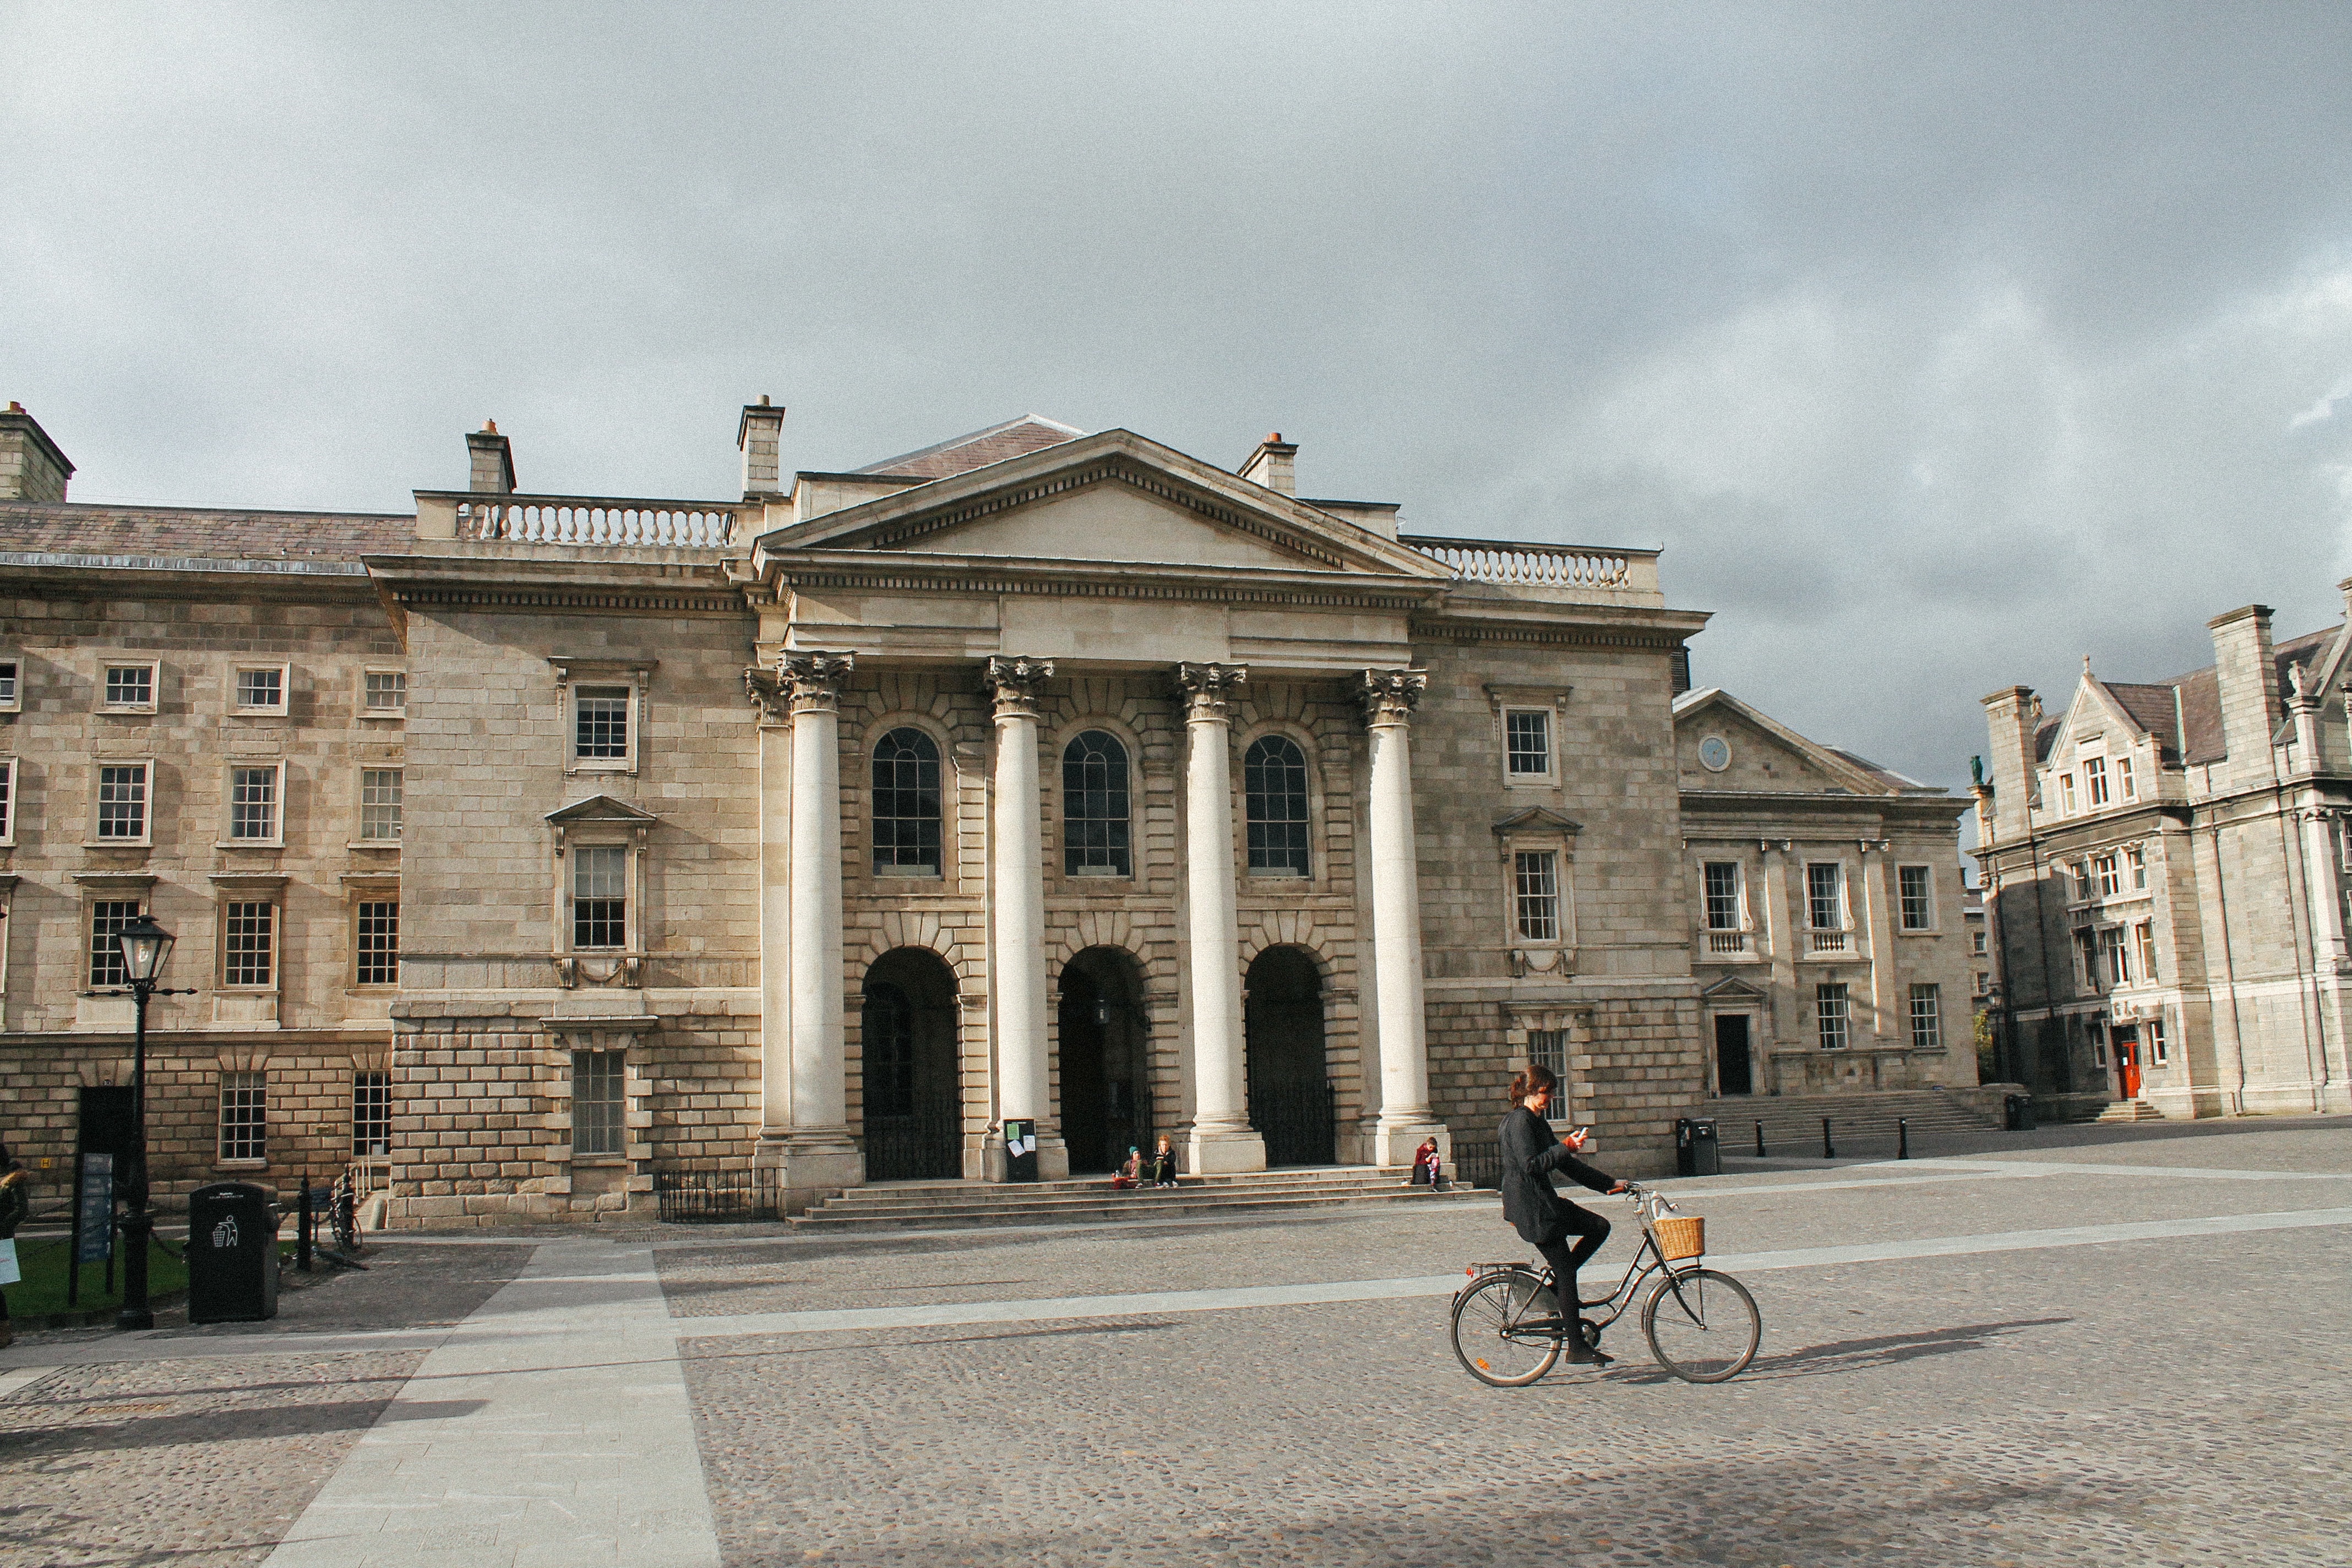
architecture, street, town, palace, city, cityscape, downtown, plaza, landmark, facade, tourism, town square, estate, neighbourhood, urban area, ancient history, residential area, human settlement